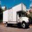
Label: truck